Pasapali sari

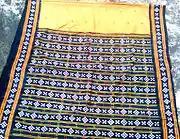
An intricate weave of Pasapali Sari

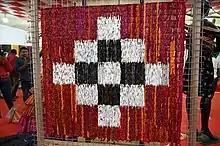
Pasapali motif, made by the technique of knotting by Designer Mr. Binoy Munda & Mr. Vikram Kumar

Pasapali sari also known as Saktapar is a "Bandha" (Ikat) handloom sari weaved mainly in the Bargarh district of Odisha, India. The name Pasapali is derived from pasā or gambling games using Chess board. These saris have intricate check patterns of contrast colors resembling the chess boards which gives it such name.